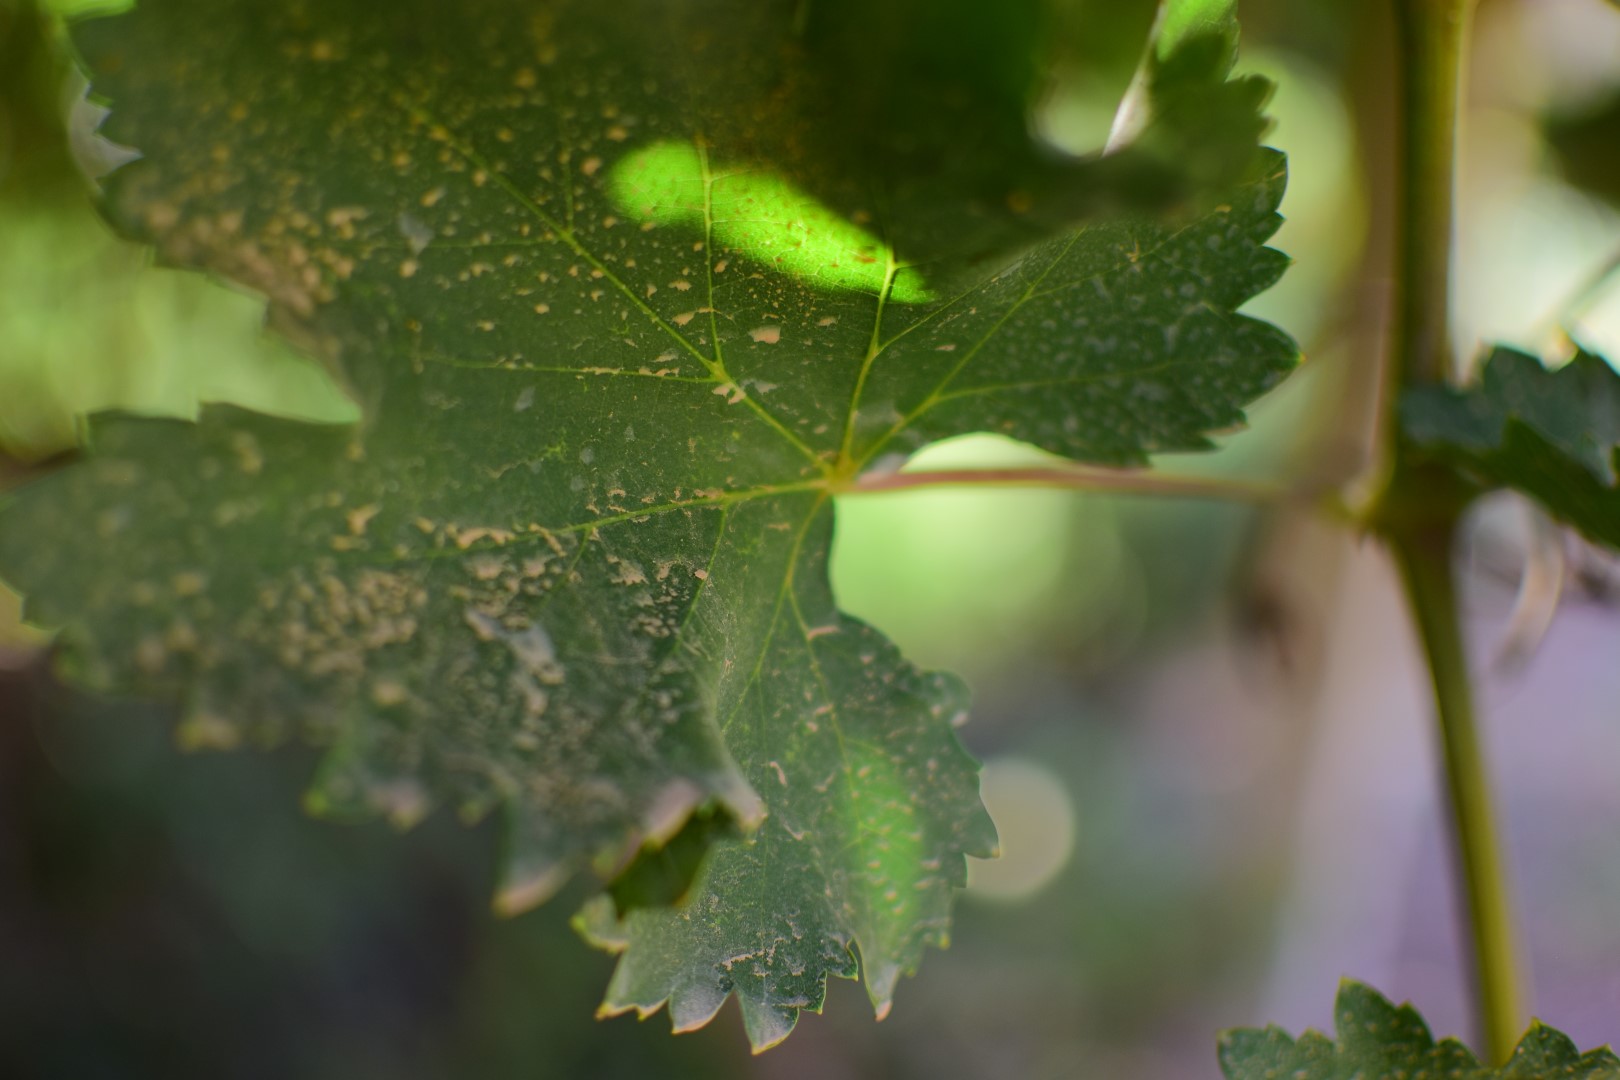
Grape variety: Frinsi